WinCo Foods

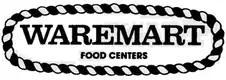
From 1967 to 1998, WinCo operated as Waremart.

The company, originally called Waremart, was founded in Boise, Idaho, in 1967 by Ralph Ward and Bud Williams as a no-frills, warehouse-style grocery store focusing on low prices. In 1985, Waremart employees established an employee stock ownership plan and purchased a majority stake of Waremart from the Ward family, making the company employee-owned.